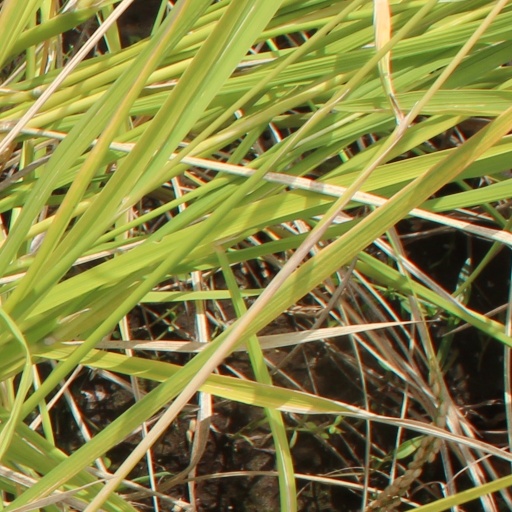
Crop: rice